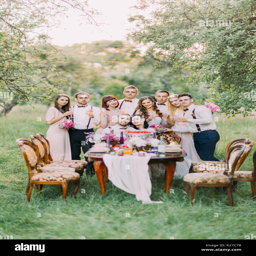
happy newlyweds are sitting at the wedding table while their smiling bridesmaids and the best men are standing behind